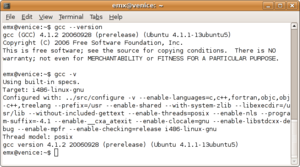
GNU Compiler Collection, abrégé en GCC, est un ensemble de compilateurs créés par le projet GNU. GCC est un logiciel libre capable de compiler divers langages de programmation, dont C, C++, Objective-C, Java, Ada et Fortran.